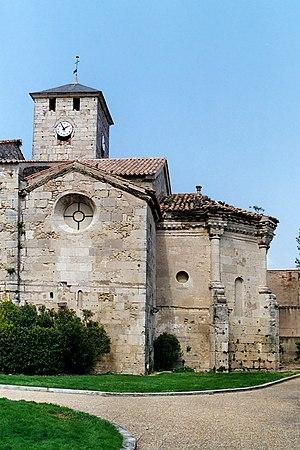
France - Languedoc - Hérault - Église Saint-Jacques de Béziers
Ce tableau présente la liste de tous les monuments historiques classés ou inscrits dans la ville de Béziers, Hérault, en France.
Cet article recense les monuments historiques français classés en 1912.
L'église Saint-Jacques est une église romane située à Béziers dans le département français de l'Hérault en région Occitanie.